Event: Nepal Earthquake
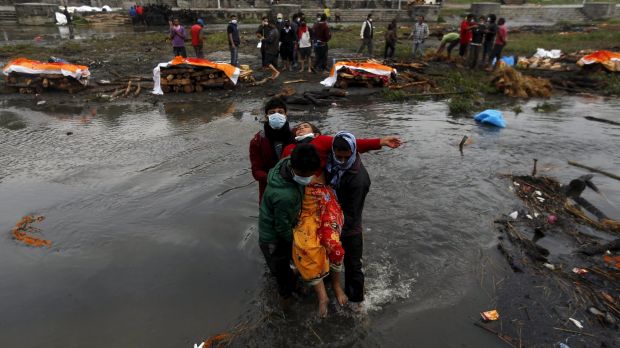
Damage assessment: damage